Carroll County, Virginia

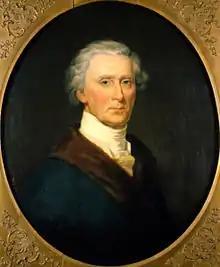
Charles Carroll of Carrollton, for whom the county was named

The first European settlers arrived in the region in the mid 18th century. These were primarily Scotch-Irish pioneers, who were used to high mountain altitudes. However, early settlement was slow, mostly due to the poor agricultural soil of the area. As a result, lead mining was one of the first economic activities in the region.